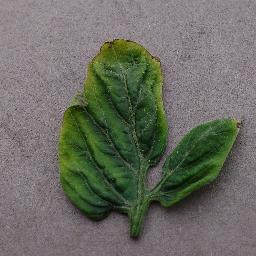
Label: Tomato___Tomato_Yellow_Leaf_Curl_Virus